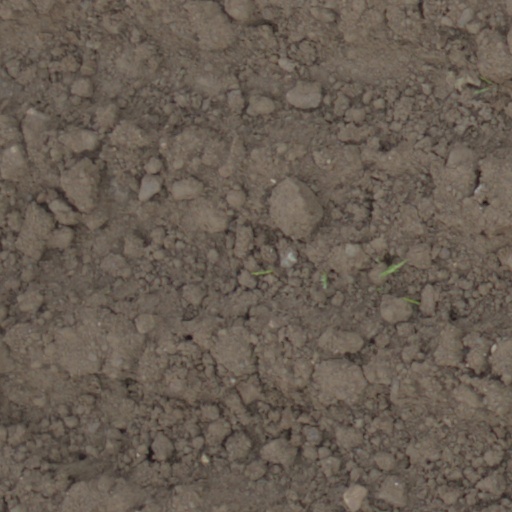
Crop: wheat